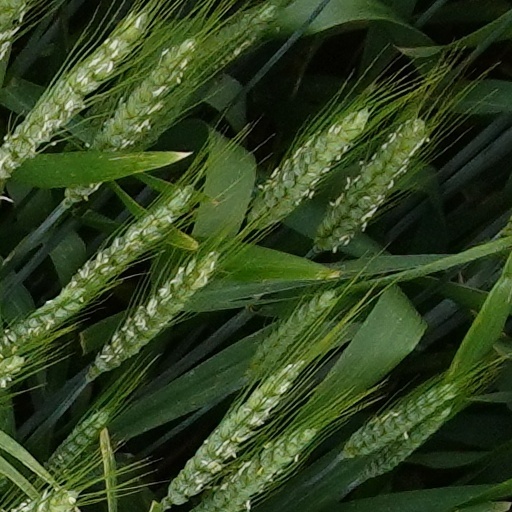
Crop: wheat